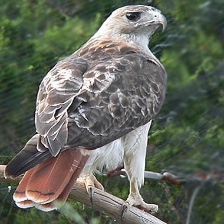
Species: RED TAILED HAWK
Scientific name: BUTEO JAMAICENSIS